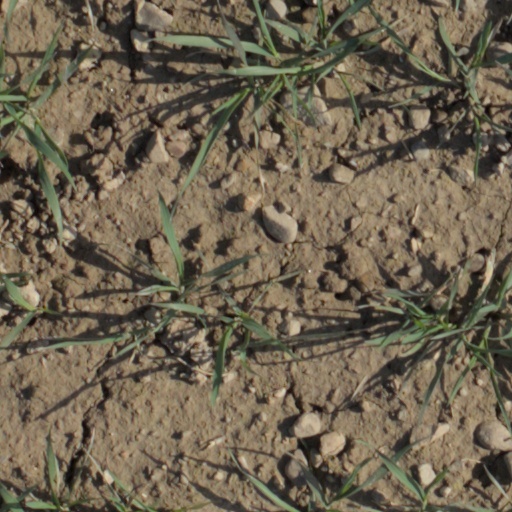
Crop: wheat